Lady Gaga Live at Roseland Ballroom

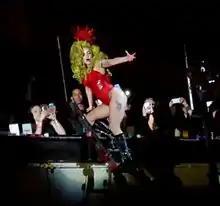
During the performance of "Bad Romance", Gaga climbed a set of stairs to the mezzanine floors

Thematically, both the stage set up and the wardrobe consisted of many roses and was an homage to the venue and the name "Roseland". Starting from arriving to the concert hall in a nude bodysuit and mask, embellished with red roses, the outfits worn on the stage included Gaga's characteristic attire from her previous live performances. One dress consisted of purple-colored hot pants, fishnets, and a mask, all covered with purple roses, along with a metallic purple jacket. Photographer Terry Richardson took photos of the backstage activities which revealed that a second purple jacket was also worn by Gaga and it was bejeweled and emblazoned with the word "Gaga" on the rear side. The instruments used by the singer, such as a keyboard, was also decked similarly with red roses. Another dress included shoulder spikes reminiscent of the singer's attire during her first studio album era, coupled with a hat made of black roses. A green colored wig was also worn by Gaga which she had introduced during the "Artpop" era. Gaga's vocal coach Don Lawrence, who began working with her when she was 13, assisted her before each show, either by being present there or through phone. Gaga practiced her vocal warm-ups one hour prior to the start of each show.